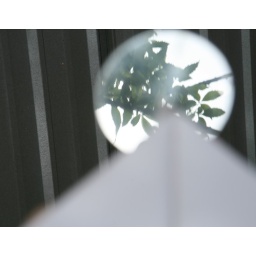
paper plane, reflection of trees in revolving mirror ornament